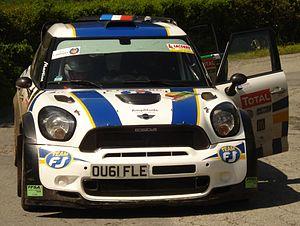
Pierre Roché
Le Team FJ, est une écurie française de sport automobile basée à Saint-Denis-sur-Loire à proximité de Blois qui participe au championnat de France des rallyes.